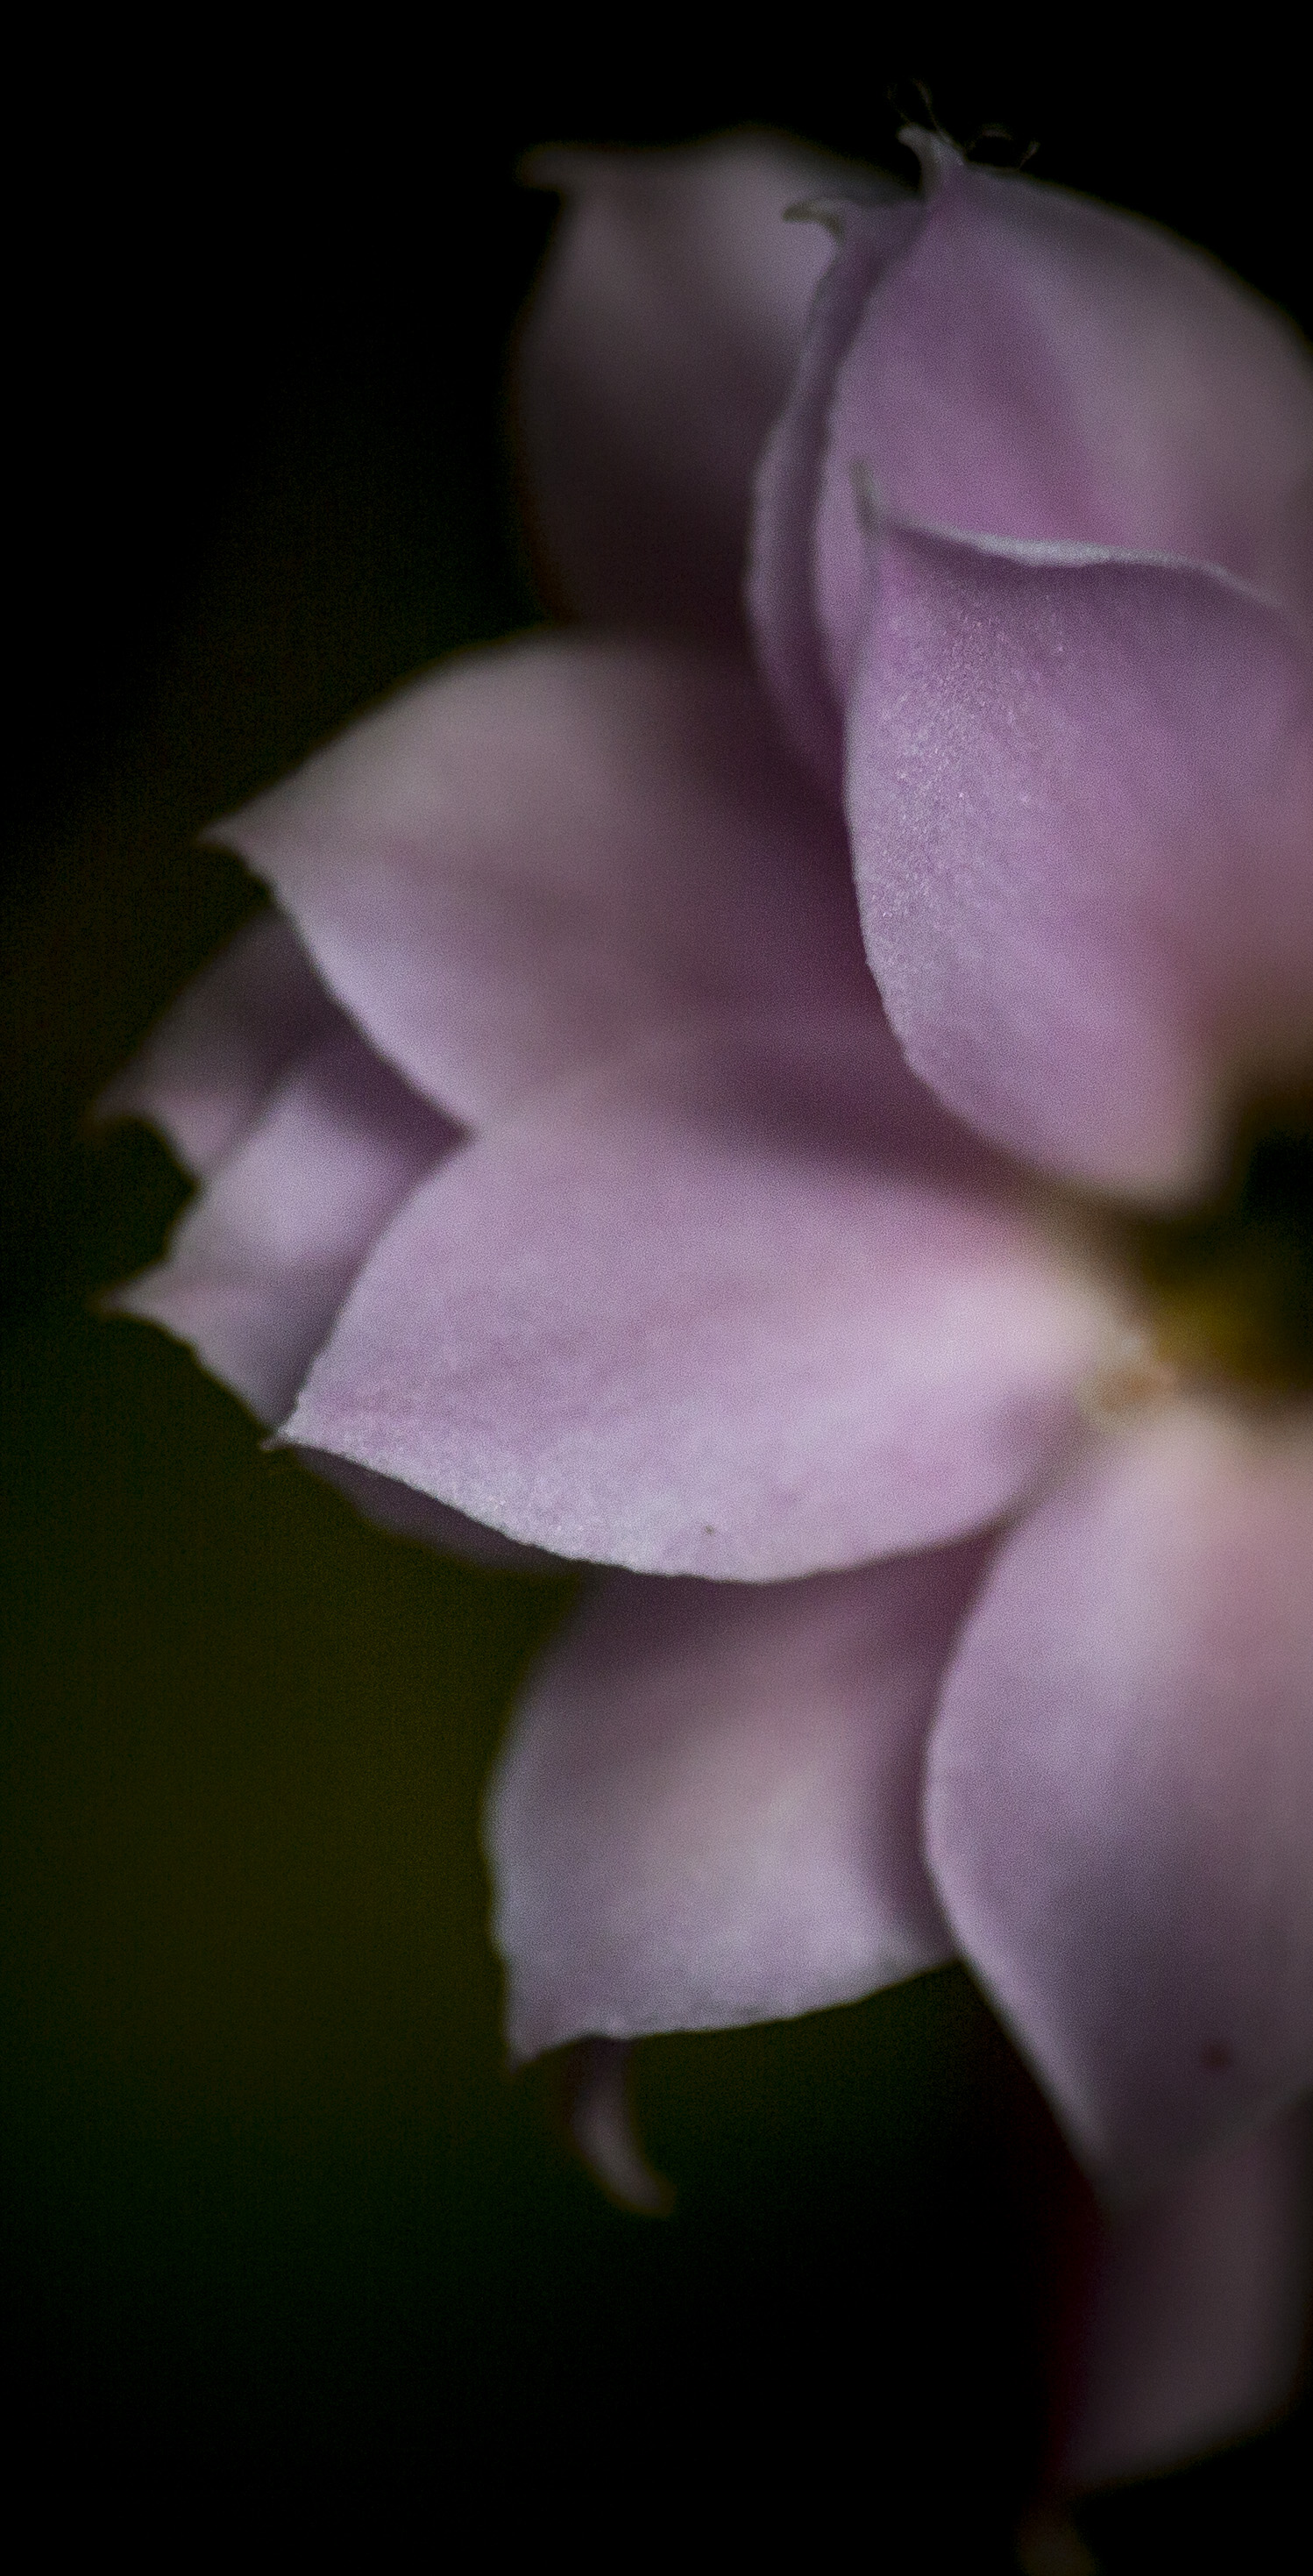
nature, petal, flower, purple, botany, flowering plant, violet, photography, blossom, close up, herbaceous plant, annual plant, artificial flower, perennial plant, impatiens, Pedicel, cut flowers, begonia, macro photography